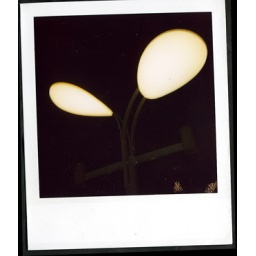
street lamps in helsinki